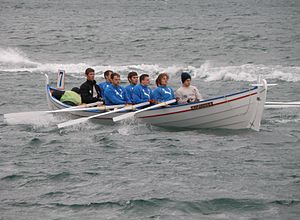
Sverri Sandberg Nielsen / Karriere
Sverri roede med Miðvingur i 2011 i kaproning på Færøerne i traditionelle færøbåde. Han er manden med sort jakke på billedet.
Sverri Sandberg Nielsen er en færøsk roer, som tidligere har roet både havroning og indendørs roning på Færøerne, men som siden 2011 har boet i Bagsværd i Danmark, hvor han har trænet i singlesculler. I 2013 kom han på Danmarks U23 EM-landshold og i 2014 kom han på seniorlandsholdet. Ved DM i ergometerroning 2015 satte han ny dansk rekord i 2000 meter tungvægt i åben kategori med tiden 5:53.2. Året efter forbedrede han rekorden med tiden 5:51.6, og i 2017 forbedrede han endnu engang sin egen danske rekord i 2000 meter ergometerroning, denne gang med tiden 5:49.20. Ved VM for U23 mænd blev han nummer fire i enkelt sculler, tungvægt. Det gav ham også adgang til at deltage ved VM for voksne, og håbet var at opnå en OL plads, men han opnåede kun at komme i semifinalen og ikke i selve finalen, som er et krav for OL-udtagelse. En anden færing som tidligere har roet for det danske landshold er Katrin Olsen, som deltog ved OL i 2008, og blev den første færing nogensinde, som deltog ved OL.